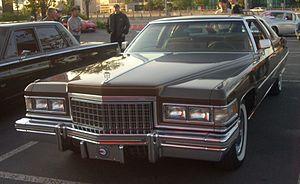
L'appellation DeVille a été utilisée pour beaucoup de modèles de la marque Cadillac.